Afghan (ethnonym)

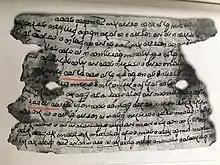
Bactrian document in the Greek script from the 4th century mentioning the word Afghan (αβγανανο): "From Ormuzd Bunukan to Bredag Watanan, the chief of the Afghans."

The ethnonym Afghan (Pashto: ) has been used historically to refer to the Pashtuns. Since the second half of the twentieth century, the term "Afghan" evolved into a demonym for all residents of Afghanistan, including those outside of the Pashtun ethnicity.